Tangled Up in Blue (book)

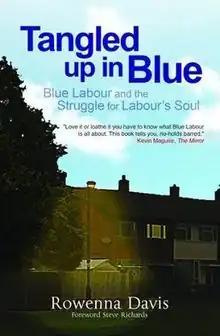
The book's front cover designed by Sade Payne

Tangled Up in Blue: Blue Labour and the Struggle for Labour's Soul is a 2011 politics book by the journalist and Labour councillor Rowenna Davis. The work tracks the emergence of Blue Labour, a movement within the UK Labour Party which seeks to promote active citizenship and to champion traditional community values. While Davis does describe Blue Labour's ideas and policy recommendations, the book focuses on political relationships and the roles these played in Blue Labour's development. In particular the book is concerned with Lord Glasman and his relationships with other academics, strategists, and politicians – especially David and Ed Miliband. The work is Davis's first book.